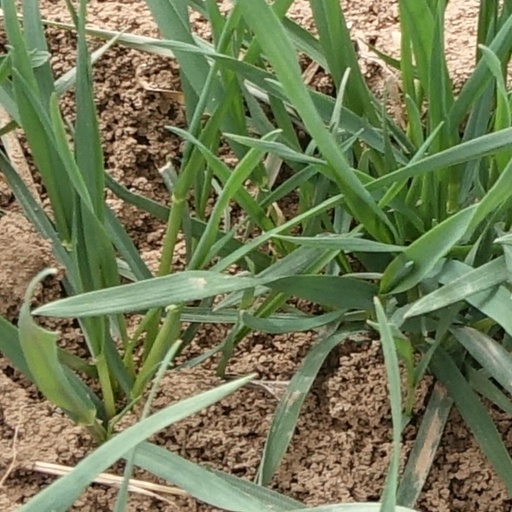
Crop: wheat